Tangerang

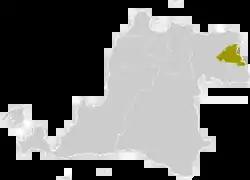
Soekarno–Hatta International Airport

Tangerang (Sundanese:) is the city with the largest population in the province of Banten, Indonesia. Located on the western border of Jakarta and bordered with South Tangerang city, Tangerang is the sixth largest city proper in the nation (excluding Jakarta, which is classed as a province containing five administrative cities and one regency). Tangerang is home to Soekarno–Hatta International Airport, the primary airport serving the Jakarta metropolitan area.